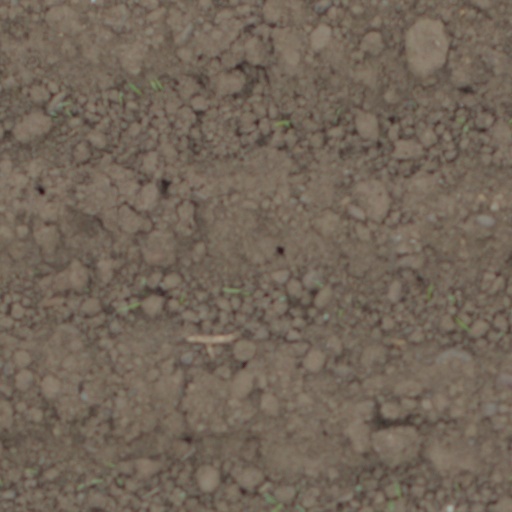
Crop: wheat